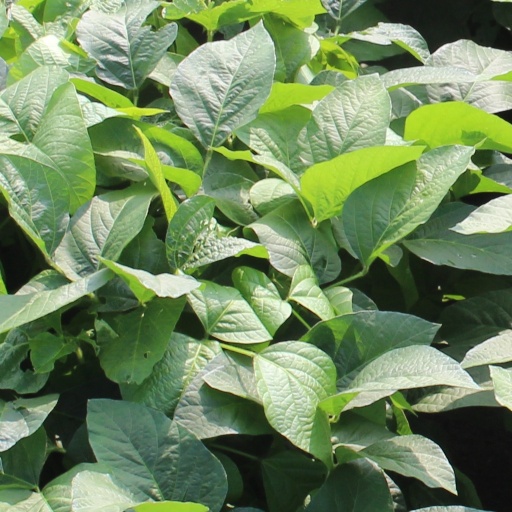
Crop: soybean